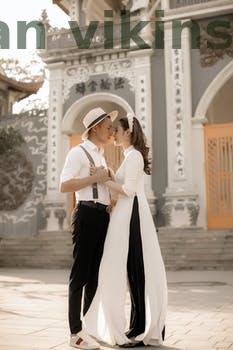
Label: Watermark